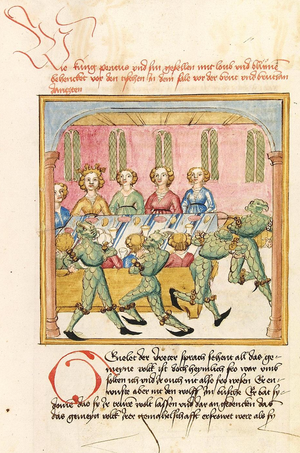
Le roman de Ponthus et Sidoine, également nommé roman de Ponthus, est un roman en prose anonyme paru entre 1390 et 1425, peut-être commandé par Geoffroi de La Tour Landry ou la famille de Laval, nobles bretons, afin de renforcer leur légitimité sur la Bretagne. Il se déroule en Galice et en forêt de Brocéliande, mettant en scène le chevalier de Ponthus, un noble galicien qui tombe amoureux de la princesse Sidoine, fille du roi de Bretagne.